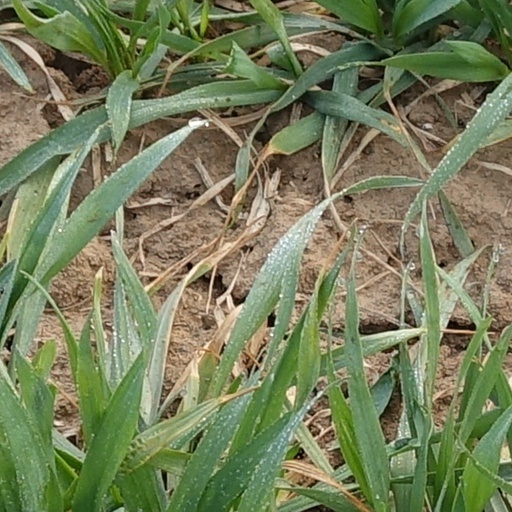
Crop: wheat